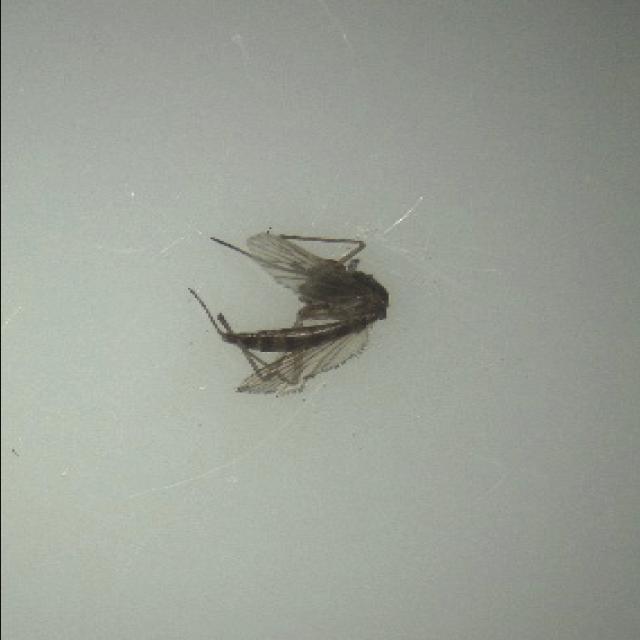
Species: aedes_vexans